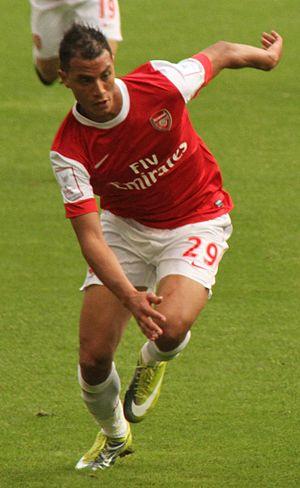
Marouane Chamakh, né le 10 janvier 1984 à Tonneins, est un footballeur international marocain qui évoluait au poste d'attaquant.